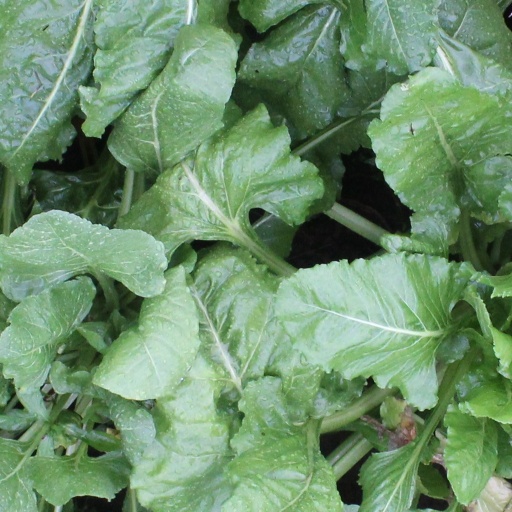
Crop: sugar beet